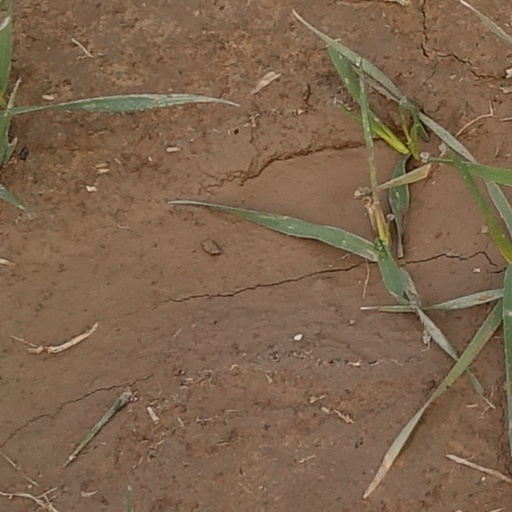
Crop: wheat